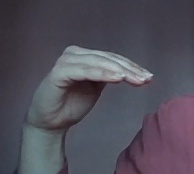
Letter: haa